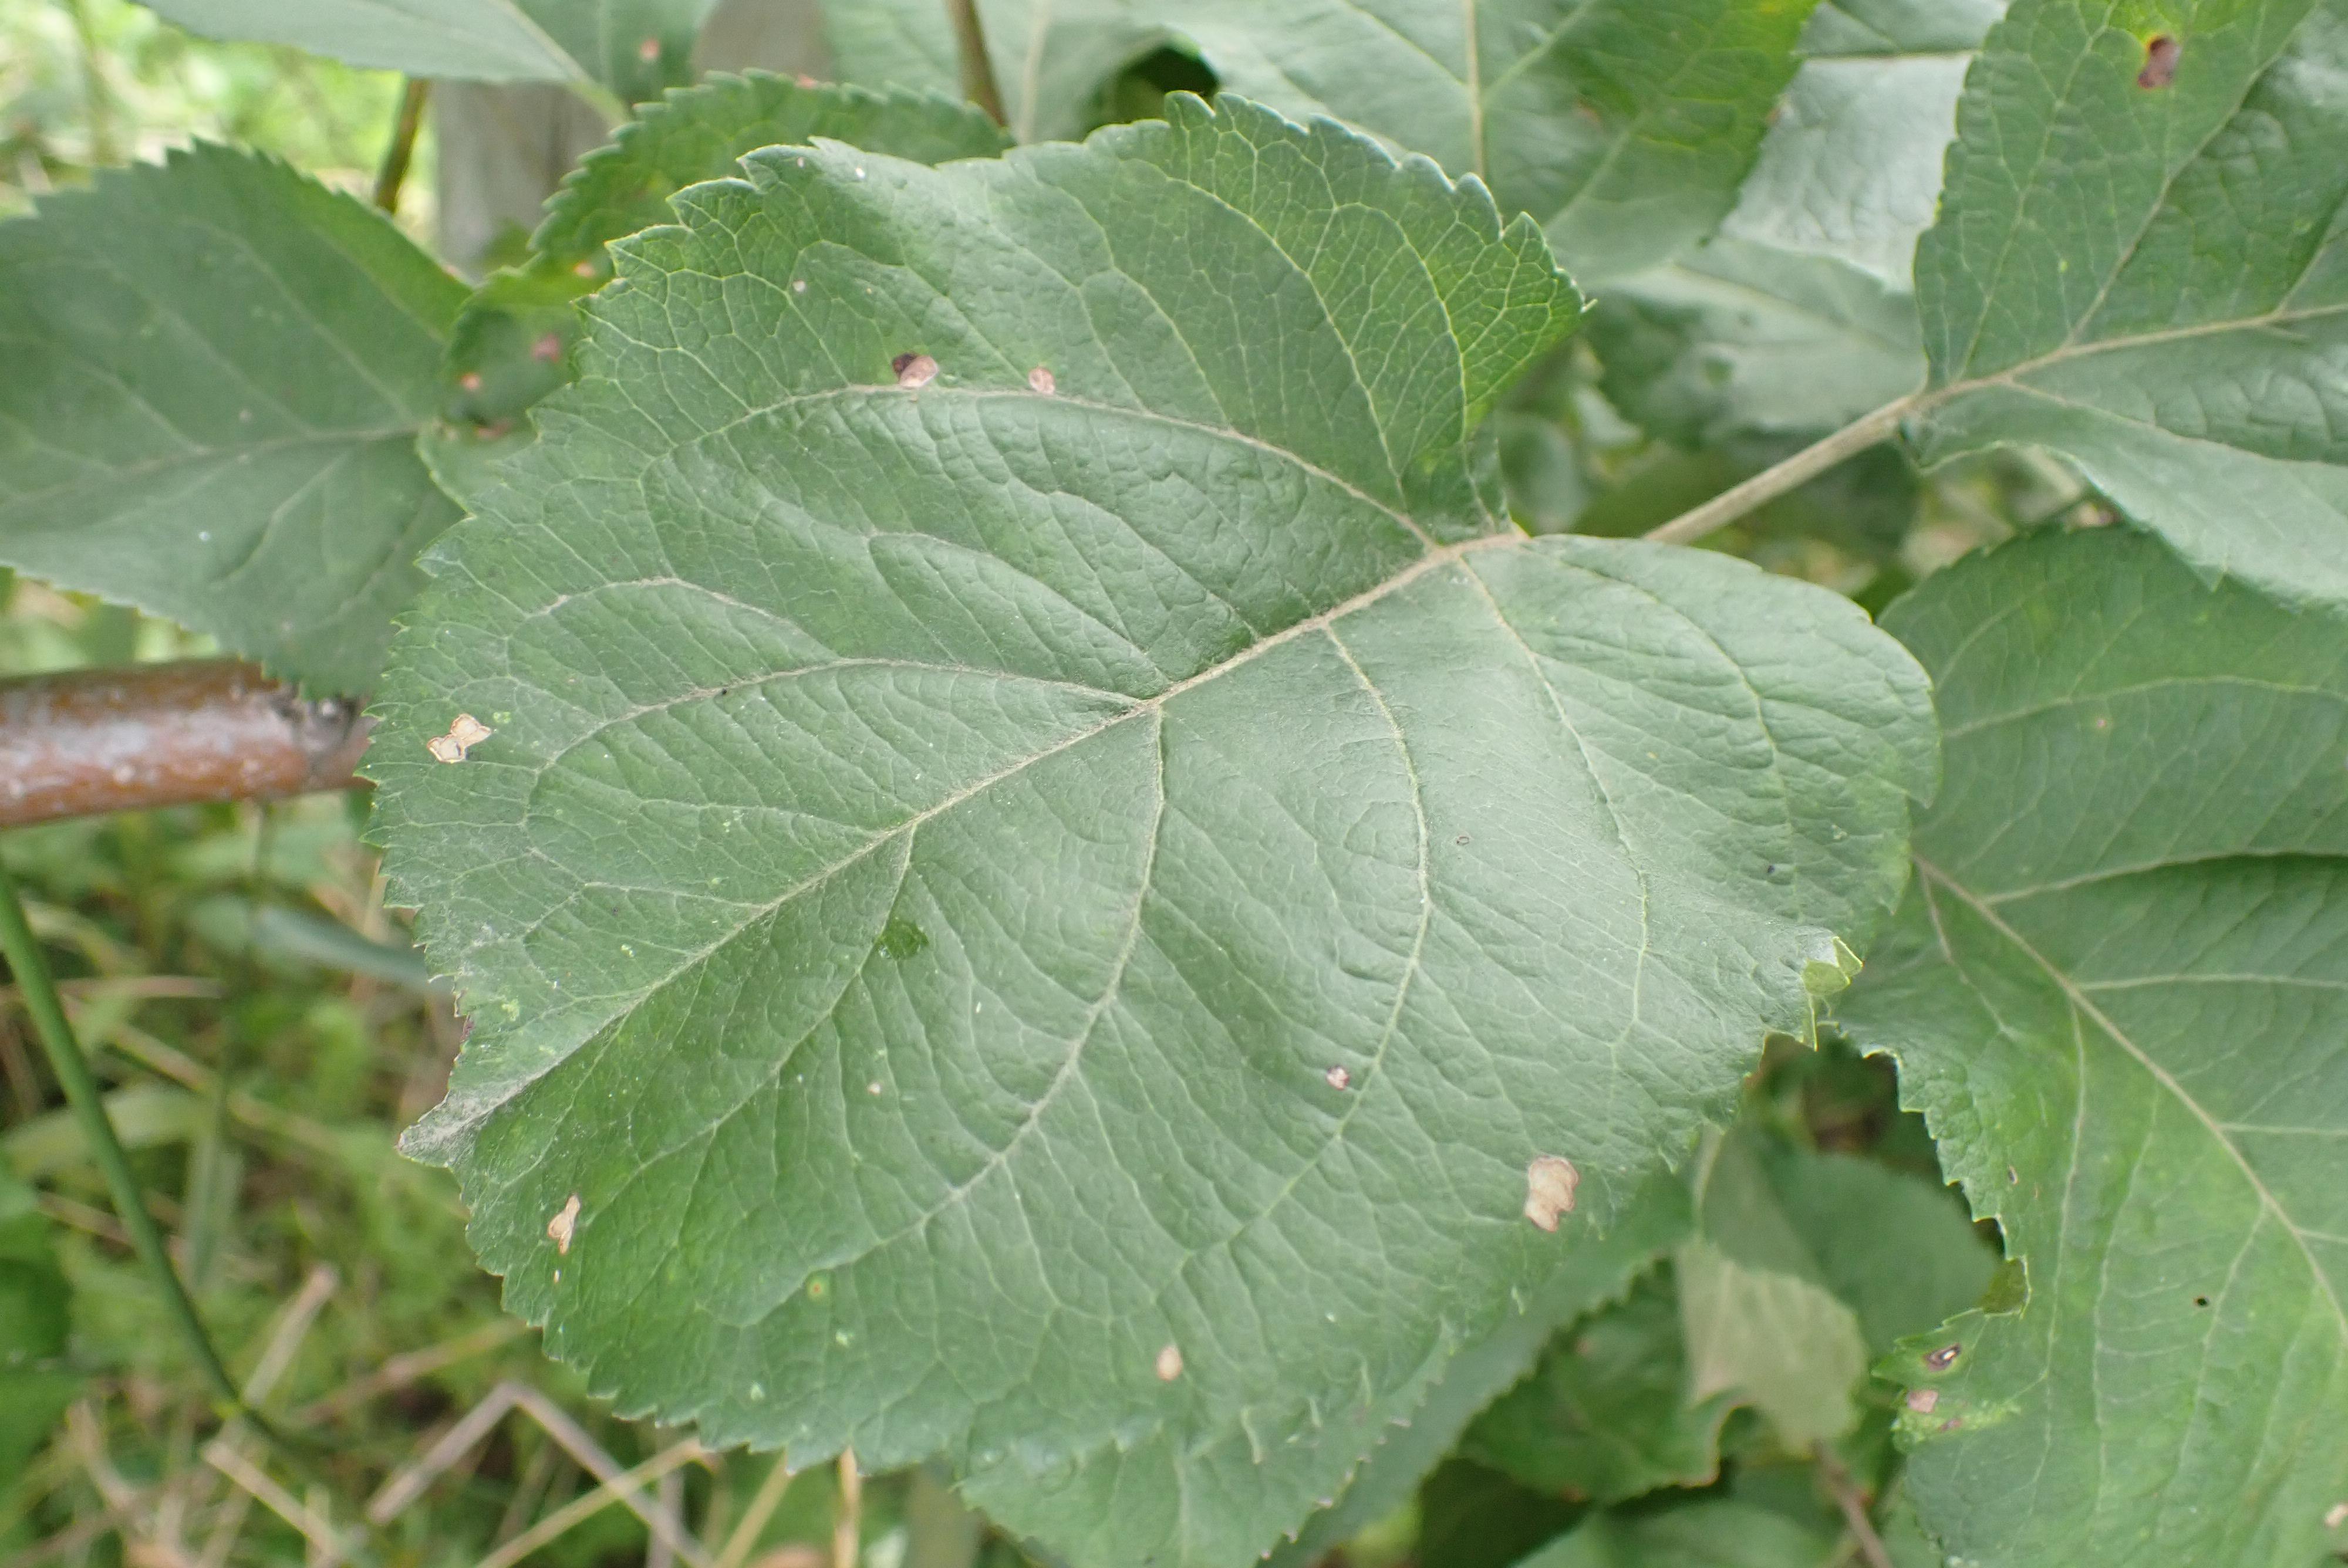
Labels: frog_eye_leaf_spot